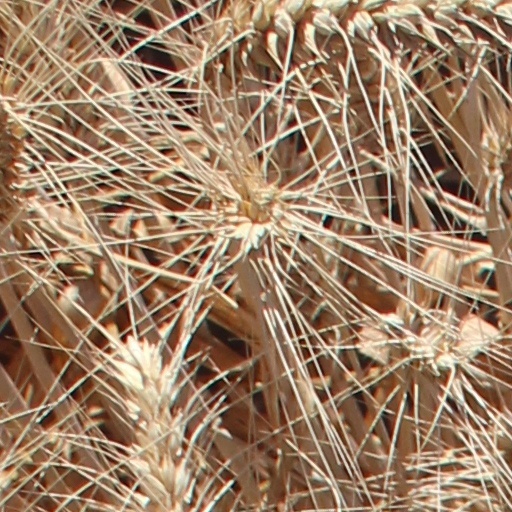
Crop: wheat